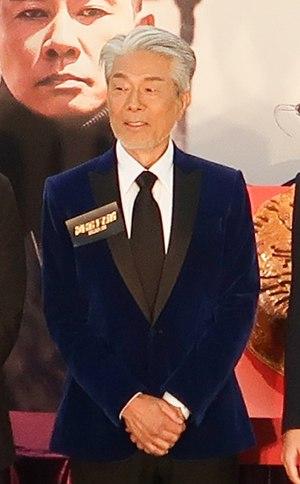
Yasuaki Kurata, né le 20 mars 1946, est un acteur japonais spécialisé dans les films d'action. Artiste martial confirmé, il est 7ᵉ dan de karaté, 3ᵉ de judo et 2ᵉ d'aïkido. Il est très connu pour son combat final avec Jet Li dans Fist of Legend et pour son rôle d'antagoniste dans So Close. Parlant couramment cantonais, il a également rencontré Bruce Lee durant sa carrière.